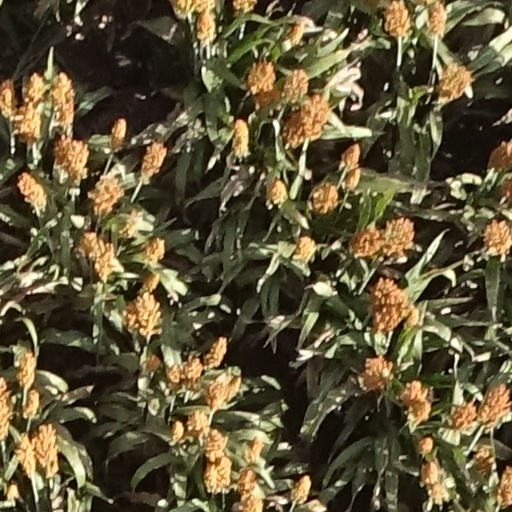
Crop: sorghum